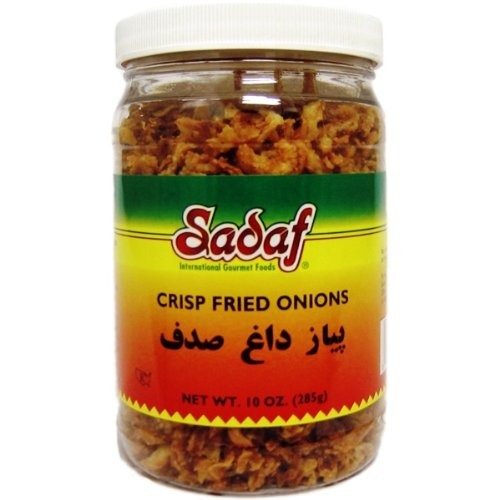
Item Name: Sadaf Fried Crispy Onions, 10-ounces (Pack of 4)
Value: 40.0
Unit: Ounce

Price: 14.41